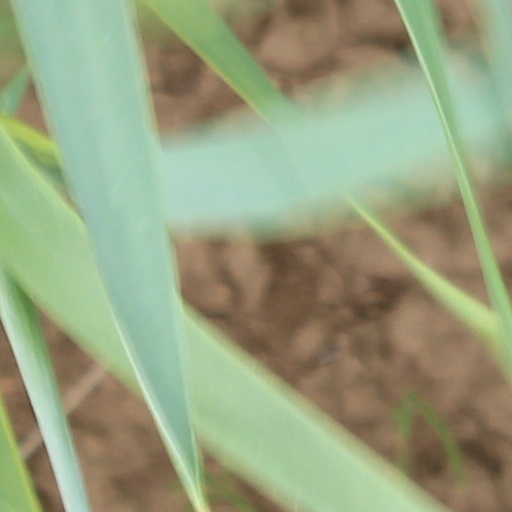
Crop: wheat